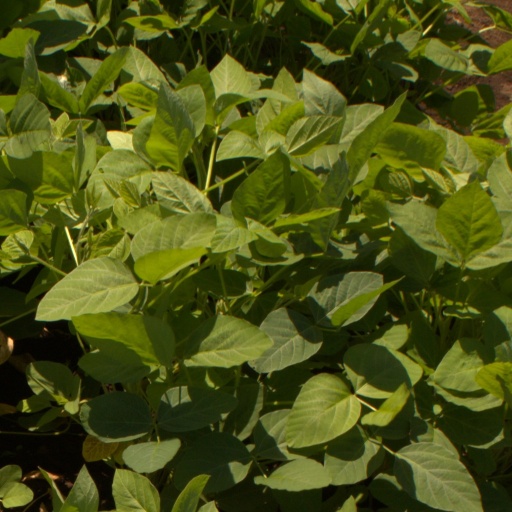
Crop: soybean